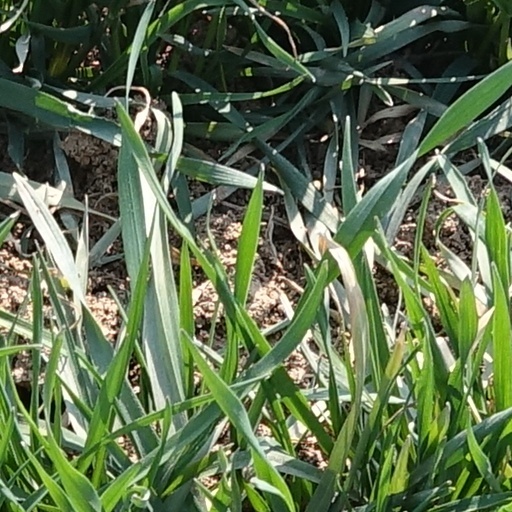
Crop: wheat